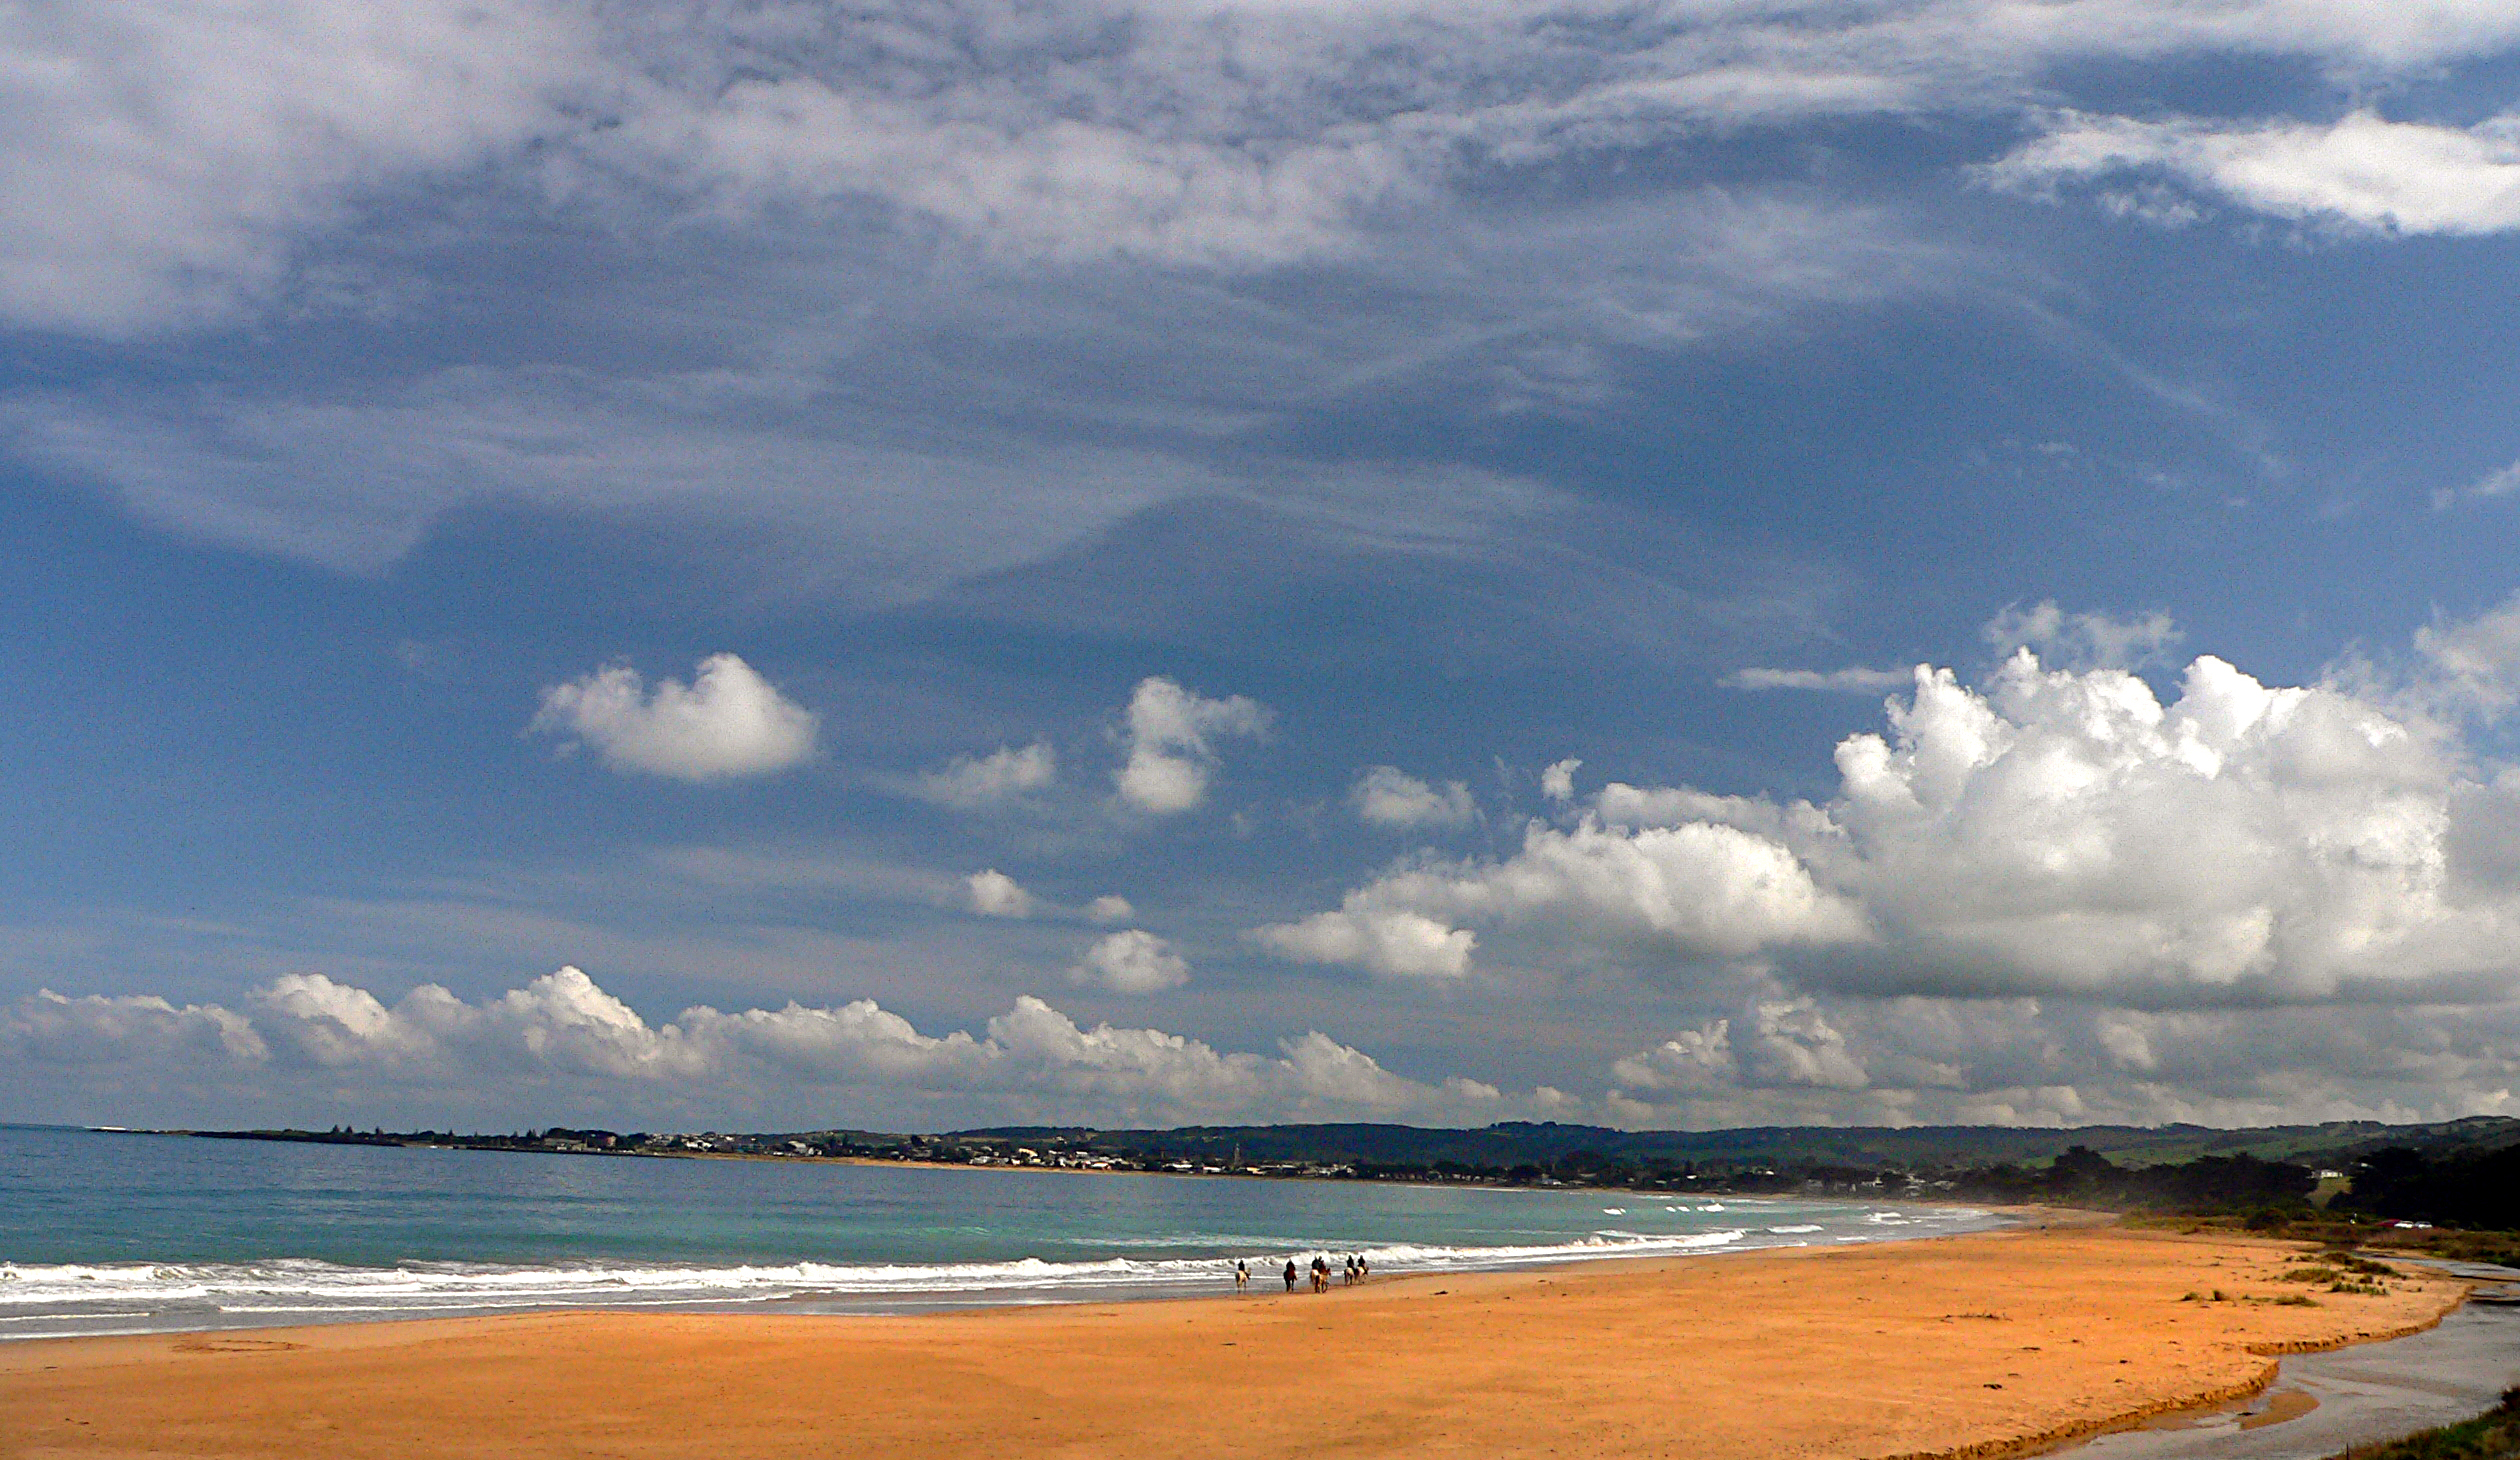
beach, sea, coast, sand, ocean, horizon, cloud, sky, sunlight, shore, wave, dusk, surf, bay, body of water, australia, great, beaches, bridgecamera, seacliffs, wind wave